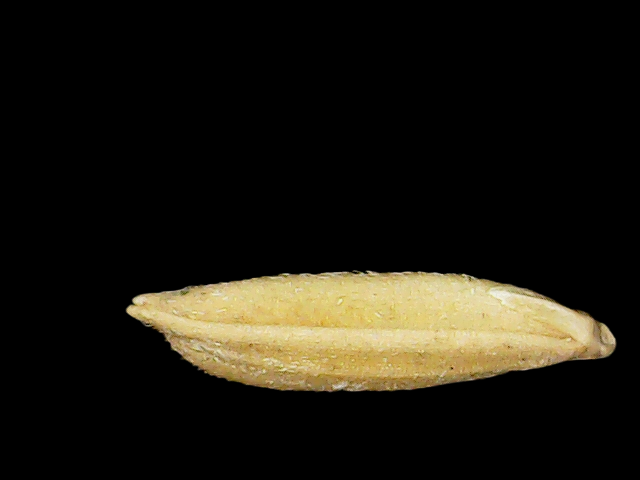
Rice variety: Binadhan21